Fleet of Time

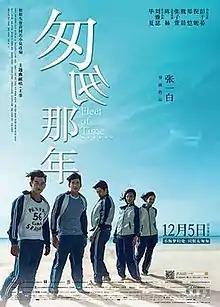
Theatrical poster

Fleet of Time, also known as Back in Time is a 2014 Chinese coming-of-age film directed by Zhang Yibai and starring Eddie Peng, Ni Ni, Zheng Kai, Vision Wei and Zhang Zixuan. The film is adapted from the popular novel of the same name by Chinese writer Jiu Yehui (九夜茴).